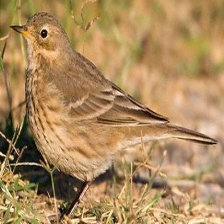
Species: AMERICAN PIPIT
Scientific name: ANTHUS RUBESCENS